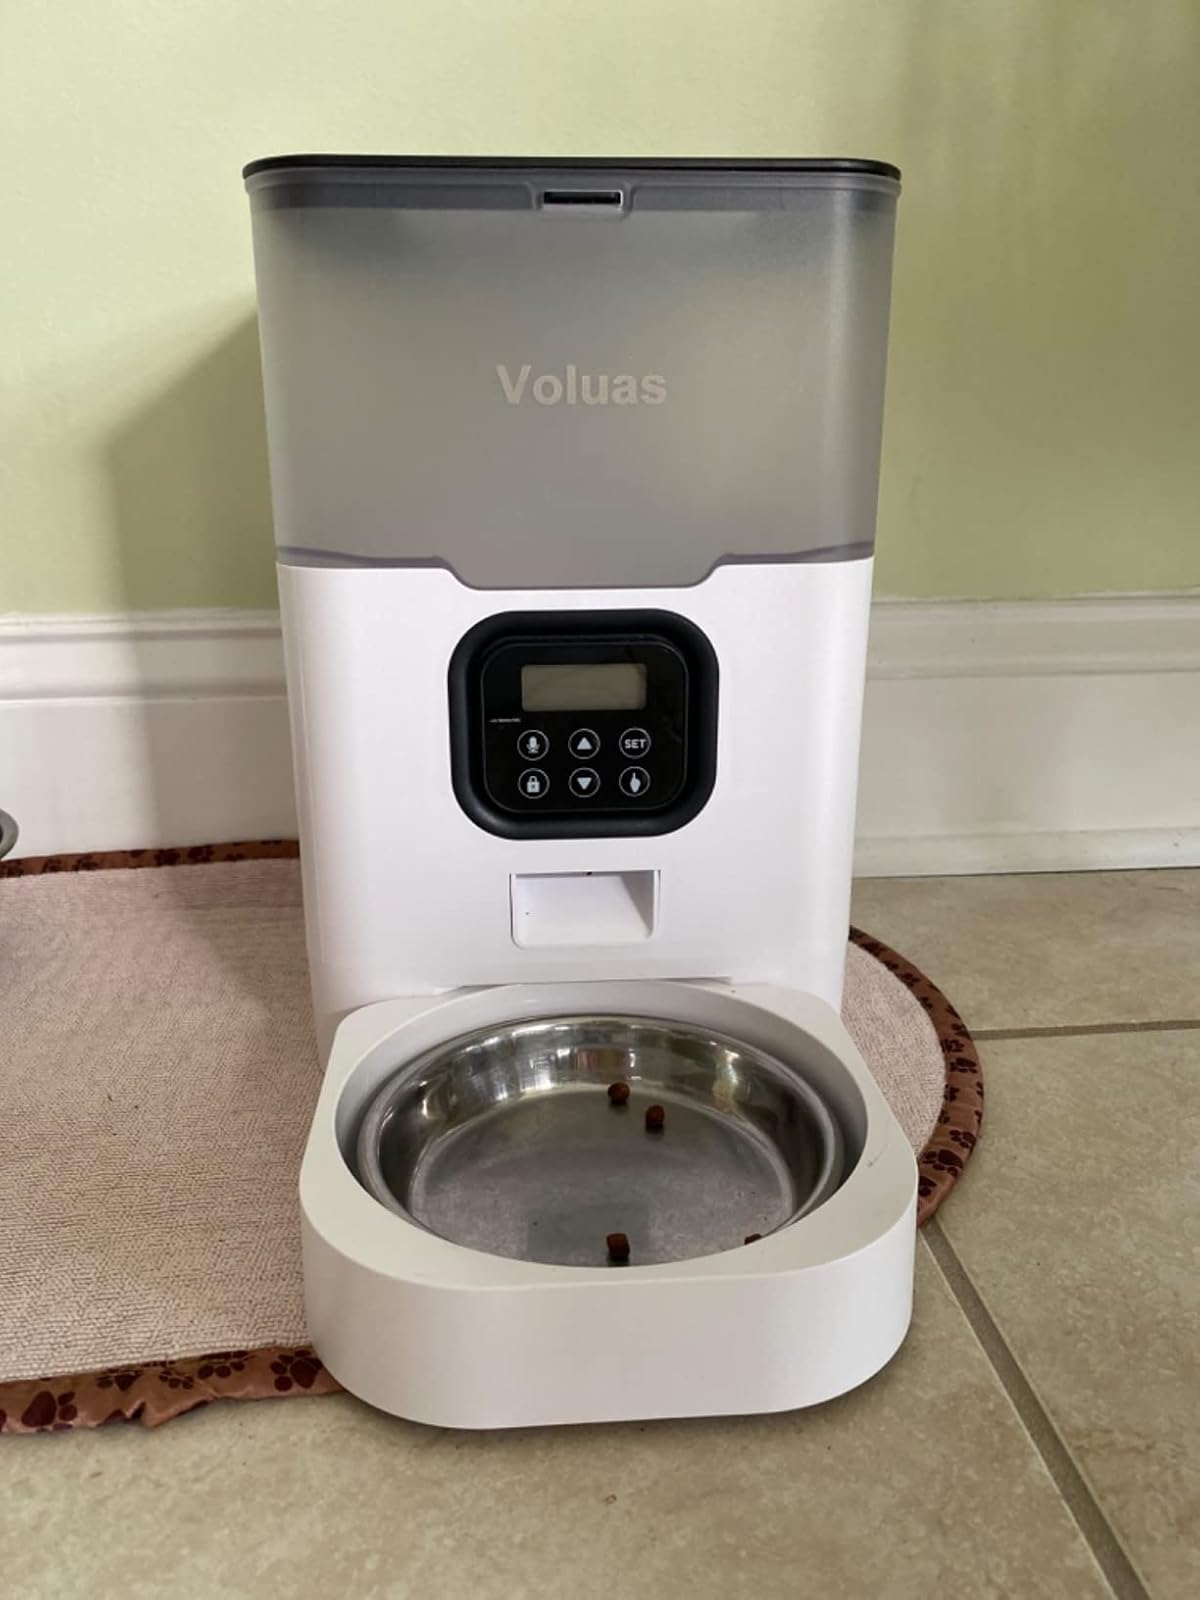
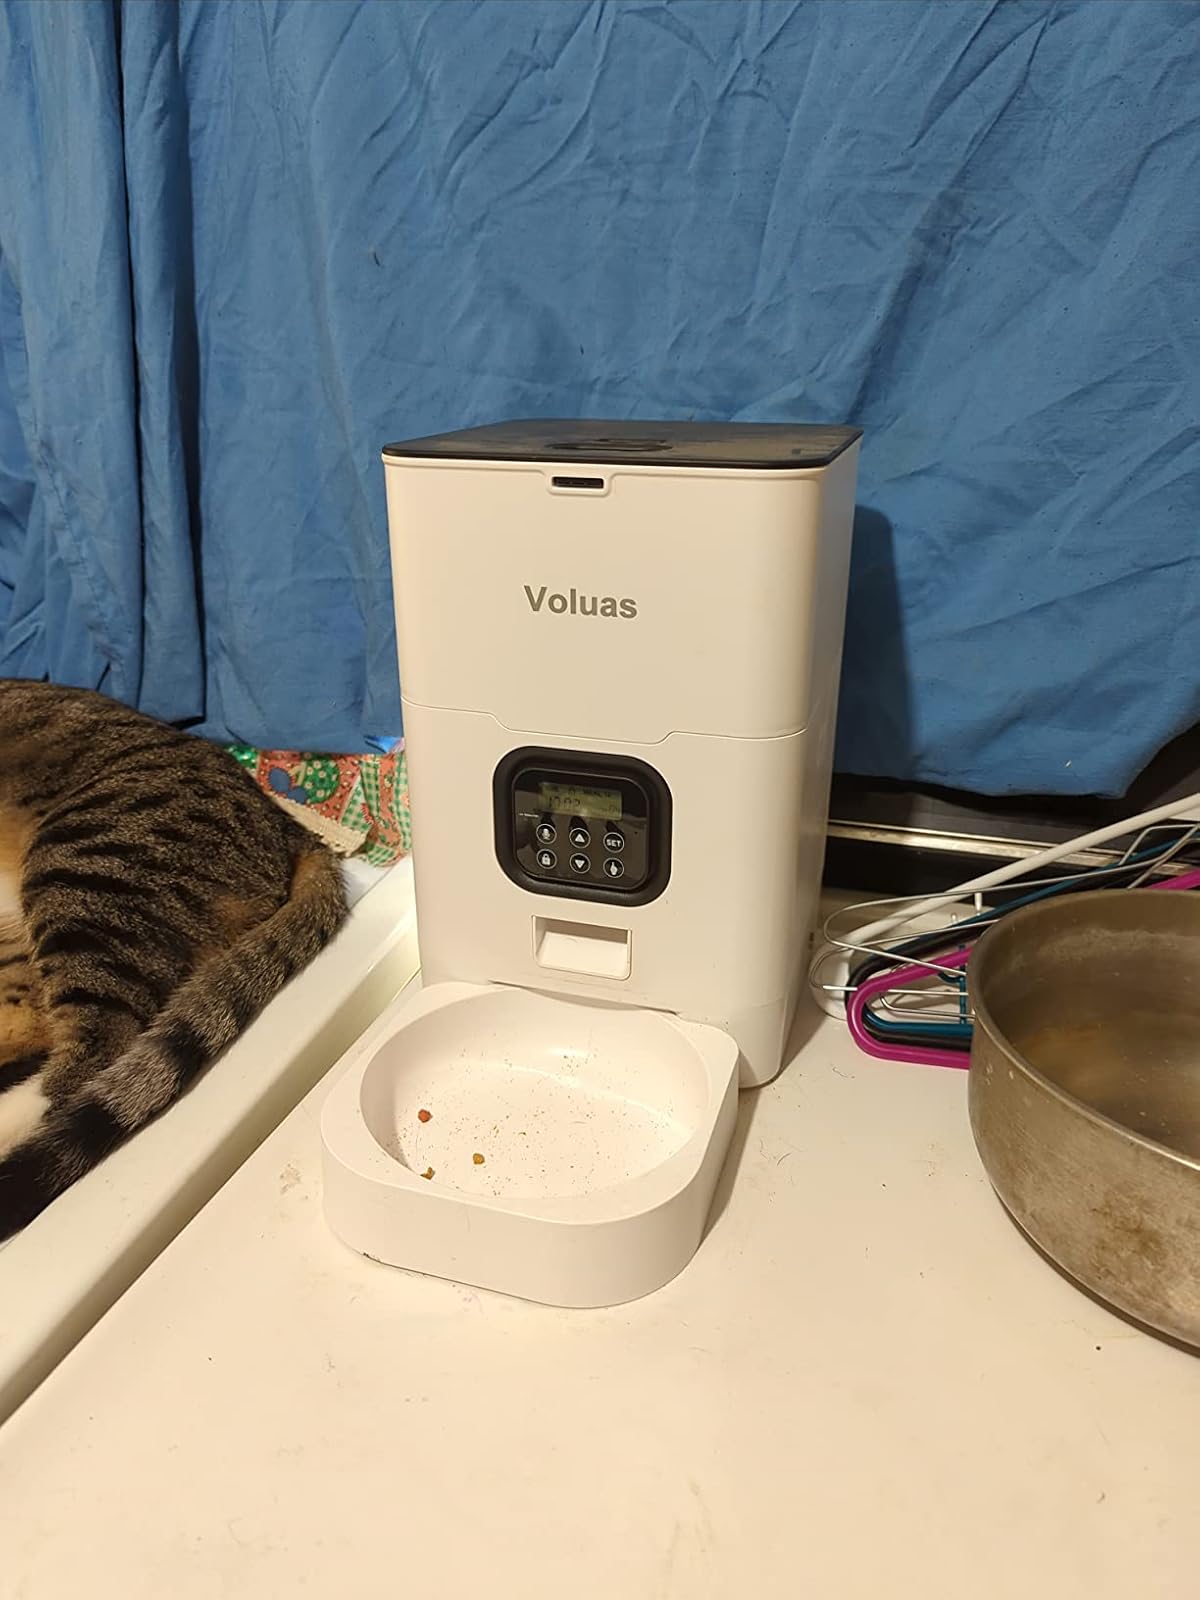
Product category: items_feeder
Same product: no